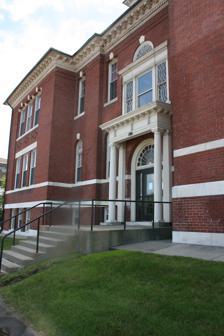
Building: Malvern Road School
Country: United States of America
Year built: 1896
United States historic place Malvern Road School U.S. National Register of Historic Places Show map of Massachusetts Show map of the United States Location Malvern Rd. and Southbridge St., Worcester, Massachusetts Coordinates 42°14′07″N 71°48′59″W / 42.2353°N 71.8164°W / 42.2353; -71.8164 Built 1896 Architect Fuller & Delano Architectural style Renaissance MPS Worcester MRA NRHP reference No. 84000096 Added to NRHP October 04, 1984 The Malvern Road School is a historic school building on Malvern Road and Southbridge Street in Worcester, Massachusetts .  Built in 1896 and enlarged in 1907, it is a high quality example of Beaux Arts and Renaissance Revival architecture.  It is also significant as a well-preserved work of the local architectural firm Fuller & Delano .  The building was listed on the National Register of Historic Places in 1984. The building has been converted to residential condominiums. Description and history The Malvern Road School is set prominently overlooking the junction of Malvern Road and Southbridge in southern Worcester.  It is a two-story masonry structure, built out of red brick with wooden and marble trim.  Its main facade is symmetrical, with a central section flanked by slightly projecting wings.  The entrance is at the center, sheltered by a porch with Ionic columns and entablature.  The entrance is topped in the second level by a Palladian window.  Marble stringcourses run below and above the basement windows, and at the base of the first floor windows.  The main roof cornice projects significantly and is adorned with modillion blocks. The school was designed by prominent local architects Fuller & Delano , and its western two-thirds, housing two classrooms and offices, were built in 1896.  The building was enlarged in 1907 to its present extent (four classrooms), in a scheme of planned enlargement used in other Worcester school designs of the period.  The school was one of ten schools built in the city in 1896-97, and was located in an area that was at the time relatively sparsely developed. The building now houses condominium residences. See also National Register of Historic Places listings in eastern Worcester, Massachusetts References